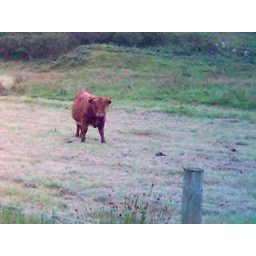
A cow in a field &amp;quot;Who you looking at&amp;quot;